Viktória Hrunčáková

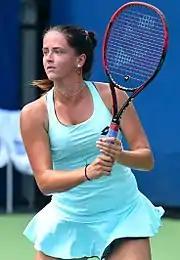
Viktória Kužmová at the 2017 US Open

Kužmová made her Grand Slam debut at the 2017 US Open. After qualifying, she lost in the first round of the main draw to Venus Williams. She also qualified for the Linz Open and marked her first singles win on WTA Tour, defeating Anna-Lena Friedsam before she lost to another German player, Tatjana Maria. In 2017, Kužmová also appeared at Roland Garros and Wimbledon, but lost at both in qualifying. On 6 March 2017, Kužmová entered the top 200 for the first time, getting to 190th place. On 16 October, she reached No. 130 – her best ranking until 2018. She finished 2017 season at world No. 132.